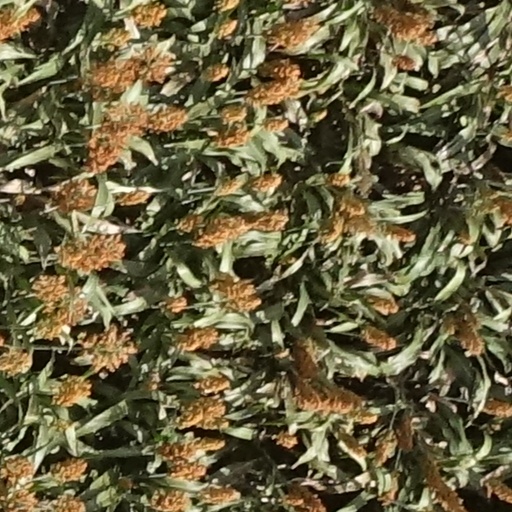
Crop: sorghum